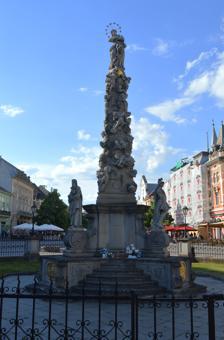
Building: Plague Column, Košice
Country: Slovakia
Year built: 1723
Monument in Slovakia The Plague Column at Main street in Košice, Slovakia The Plague Column ( Slovak : Morový stĺp ) or Immaculata is a Baroque plague column (Marian and Holy Trinity column) in Košice , Slovakia . The column is situated in a small park and commemorates the gratitude to Mary for an end to the plague epidemic from 1709 and 1710. It was erected at the place of medieval gallows at Fő utca ( Main Street , now called Hlavná ulica) in 1723. A plaque on the base claims that the relics of Saint Valentine are hidden beneath the structure. It is a 14-metre-high (46 ft) column on a stone basement with sculptures of Saint Joseph , Saint Sebastian and Saint Ladislaus . There is a sculpture of the Virgin Mary on the top of the column. The sculptures of Saint Gabriel , Saint Elizabeth of Hungary , Saint Margaret , Saint Michael the Archangel and Saint Barbara are on the pillars of the fence. The statue was damaged during World War II , but it was restored by academic sculptor Vojtech Löffler in the years 1949-1951 and 1971–1972. The last restoration, done by Ľubomír Kus, took place in 1996–1998. See also Plague Column, Vienna References